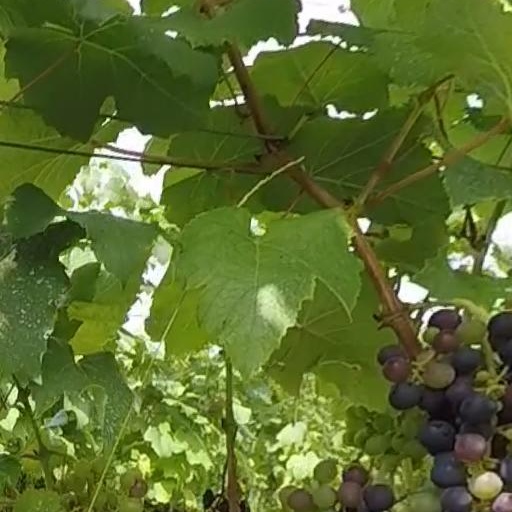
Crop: grape